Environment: real
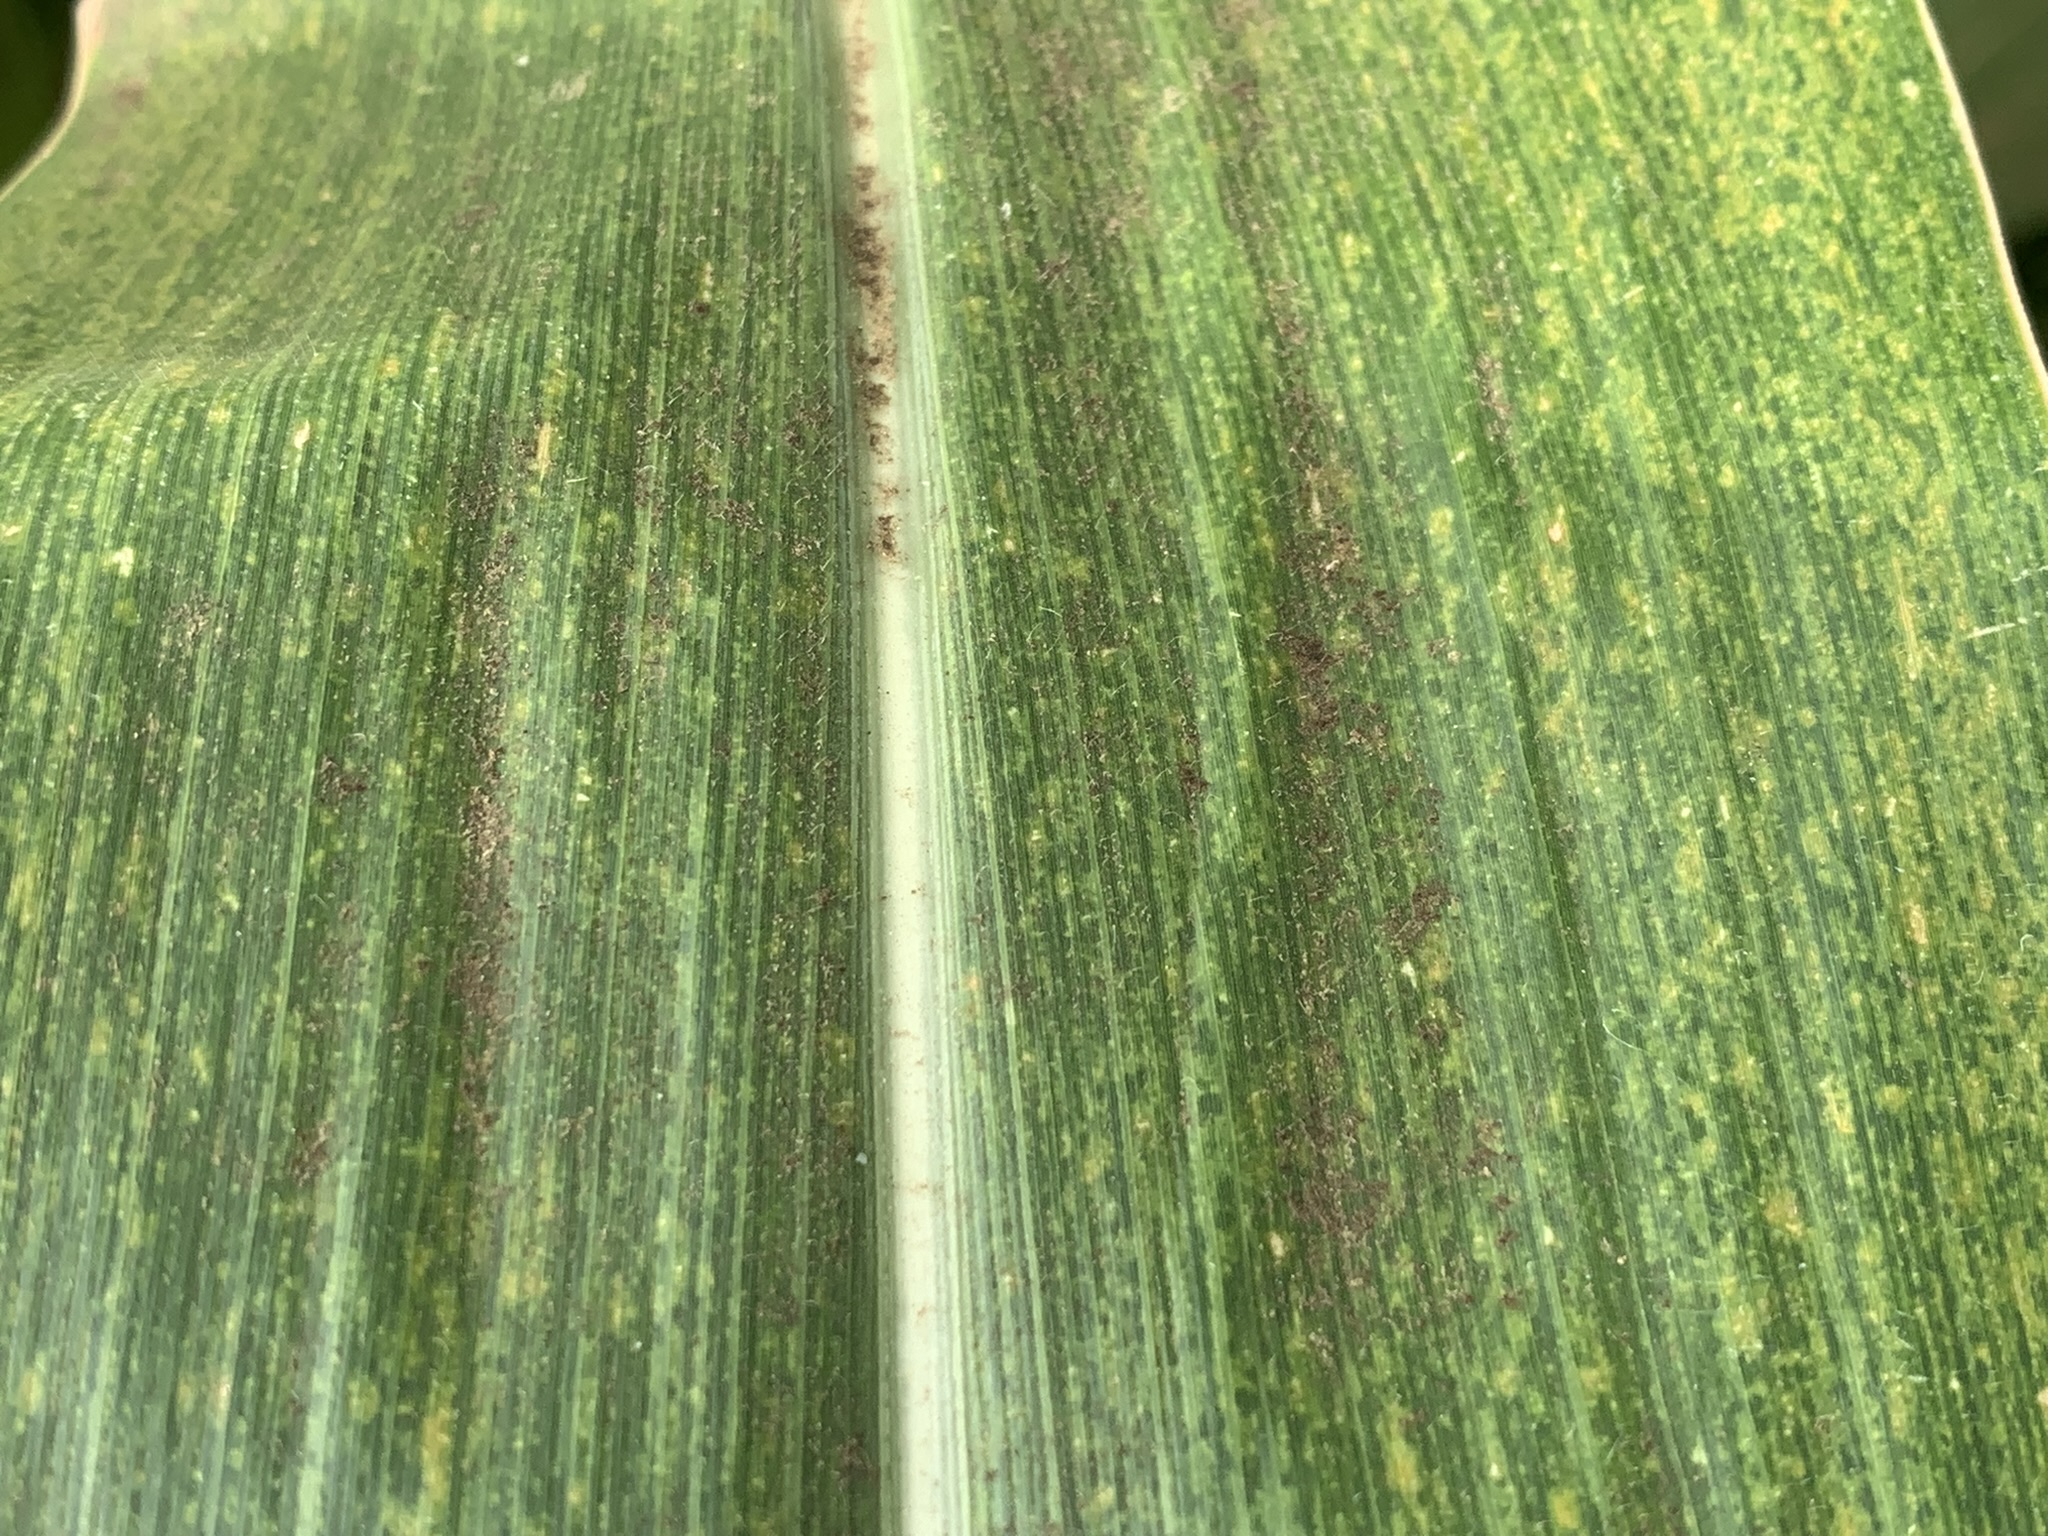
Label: lethal_necrosis